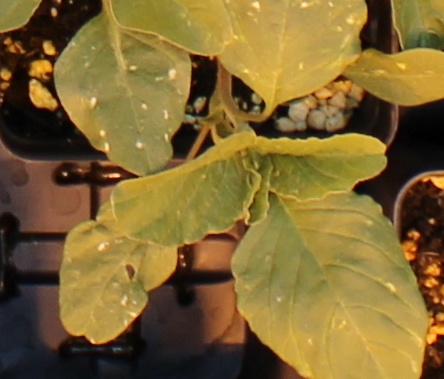
Label: Redroot Pigweed